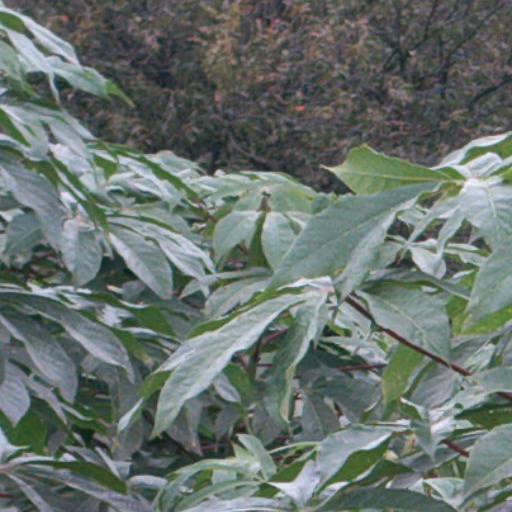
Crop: cassava